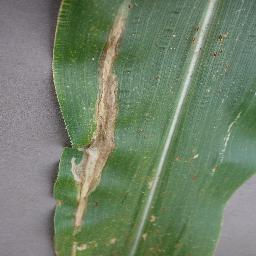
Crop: corn
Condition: (maize)_northern_blight